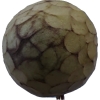
Label: cherimoya